History of Rastafari

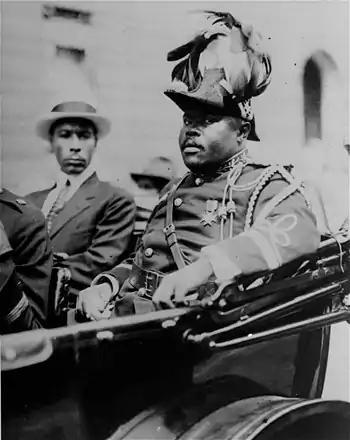
Marcus Garvey, a prominent black nationalist theorist who heavily influenced Rastafari and is regarded as a prophet by many Rastas

According to Edmonds, Rastafari emerged from "the convergence of several religious, cultural, and intellectual streams", while fellow scholar Wigmoore Francis described it as owing much of its self-understanding to "intellectual and conceptual frameworks" dating from the 19th and early 20th centuries. Both Ethiopianism and the Back to Africa ethos, traditions with 18th century roots, constituted "fundamental ingredients of Rastafarian ideology".